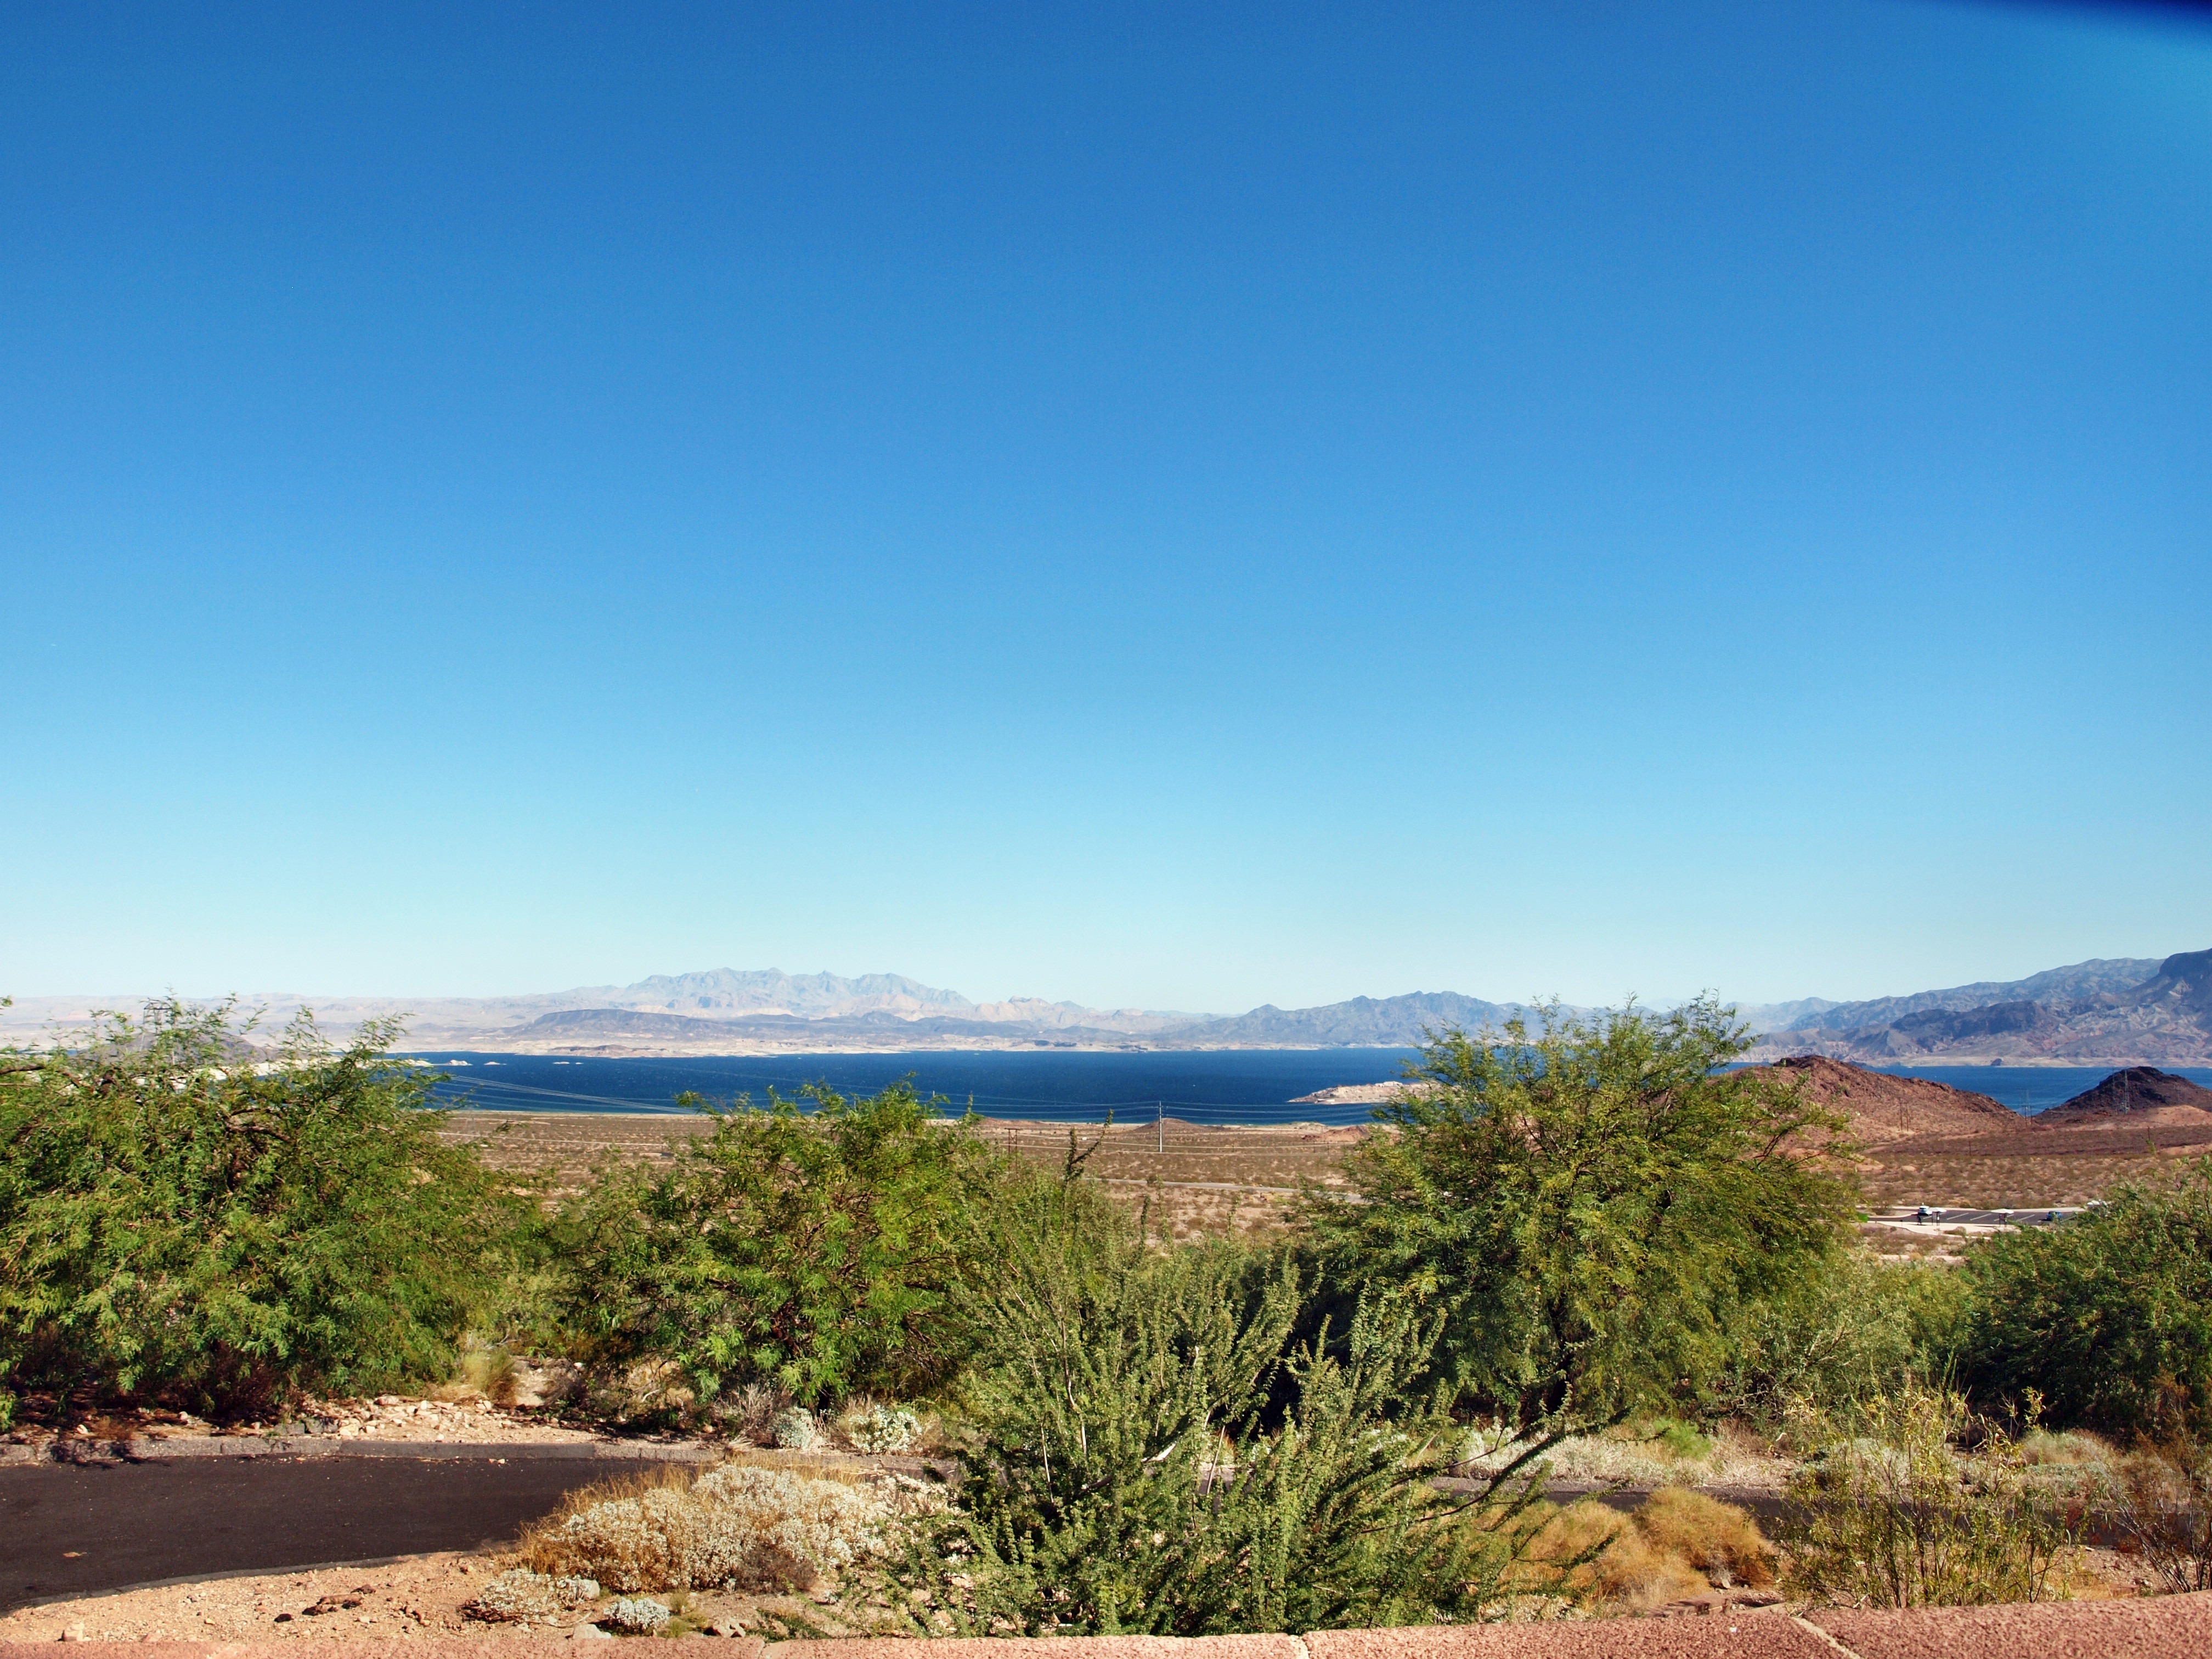
landscape, tree, water, nature, horizon, wilderness, mountain, cloud, sky, hill, lake, reservoir, highland, national park, ridge, plain, grassland, vegetation, plateau, escarpment, nevada, loch, ecosystem, wadi, steppe, biome, aeolian landform, land lot, ecoregion, shrubland, plant community, mount scenery, lake meat